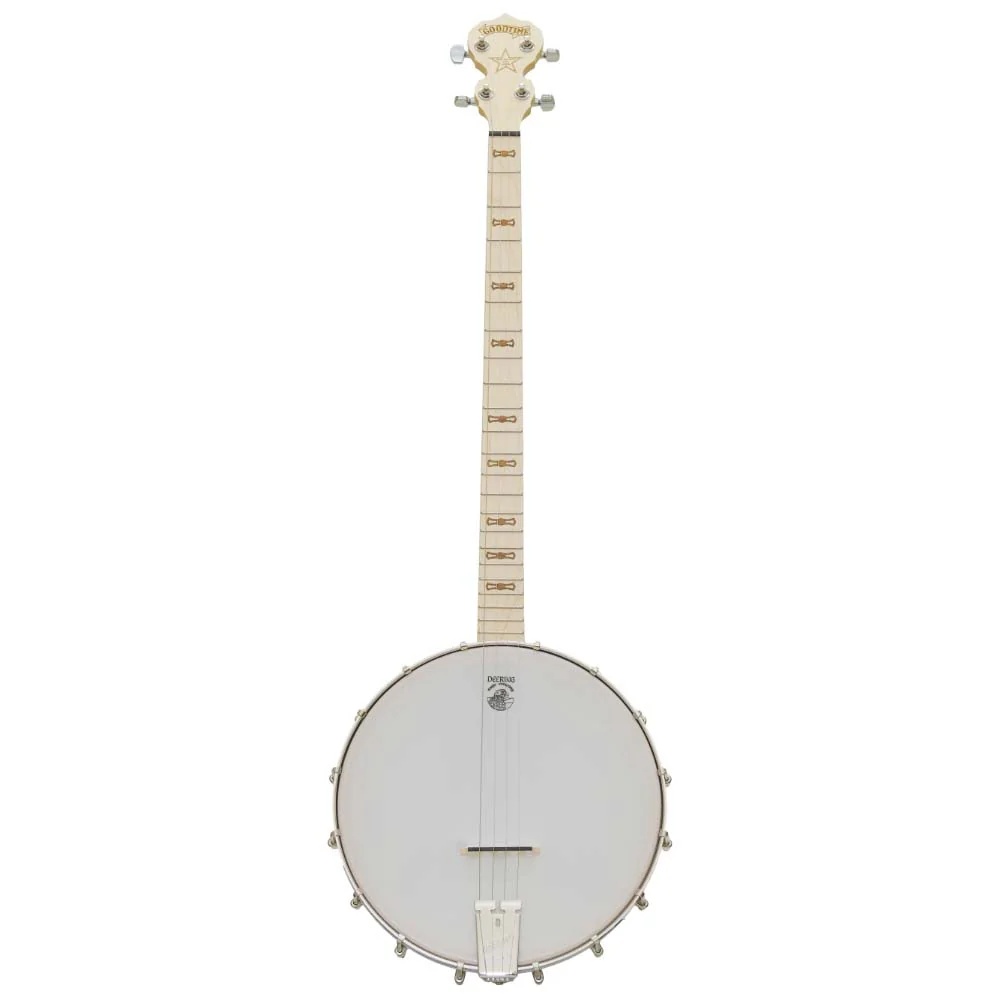
Deering Goodtime Plectrum 22 Fret op 4 String Banjo
Overview A plectrum banjo is traditionally tuned C,G,B,D (like drop C tuning on the 5 string banjo, but without the 5th string) and is used most commonly for traditional jazz. Folk musicians also enjoy playing the plectrum banjo. Specification Neck Neck Wood Rock Maple Neck Shape Stain Finish Satin Nut Width 1 3/16" Nut Material Lexan Polycarbonate Tuners Sealed Geared Tuners 5th String Tuner Frets 22 Pressed In Nickel Silver Frets Inlays Art Deco Inspired Hardwood Inlays Pot Rim 11" 3-Ply Violin Grade Maple Rim Rim Diameter 11" Tone Ring Head 11" Frosted Bottom High Crown Tension Hoop Beveled Steel Tension Hoop Hooks & Nuts 16 Flat J-Hooks with 9/32″ Nuts Armrest US Bronze Powder Finished Goodtime Armrest Hardware Plating US Bronze Powder Finish Bridge 5/8" Goodtime Smile Bridge Tailpiece Deering Patented Goodtime Tailpiece Finish Hand Rubbed Polyurethane with Carnuba Wax Finish Dimensions Neck Width at the Nut 1 3/16" Scale Length Nut to Bridge 26 1/4" Rim Diameter 11" Overall Instrument Length 37 1/2" Weight Approx 4 lbs
Brand: Cecere's Music
Category: Arts & Entertainment > Hobbies & Creative Arts > Musical Instruments > String Instruments > Banjos > 4-String Banjos